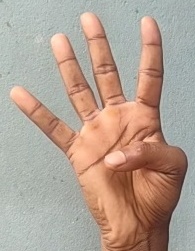
ASL sign: 4